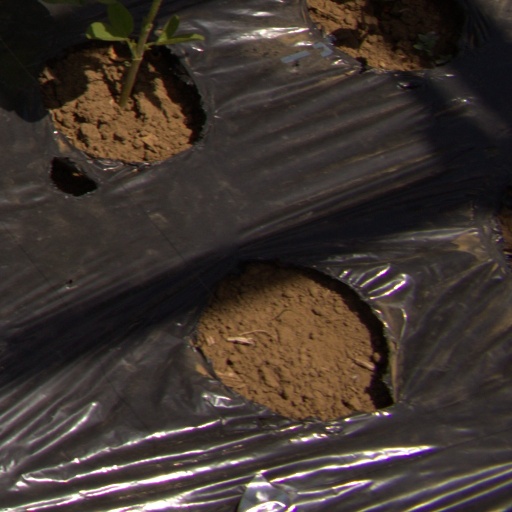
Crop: Jerusalem artichoke